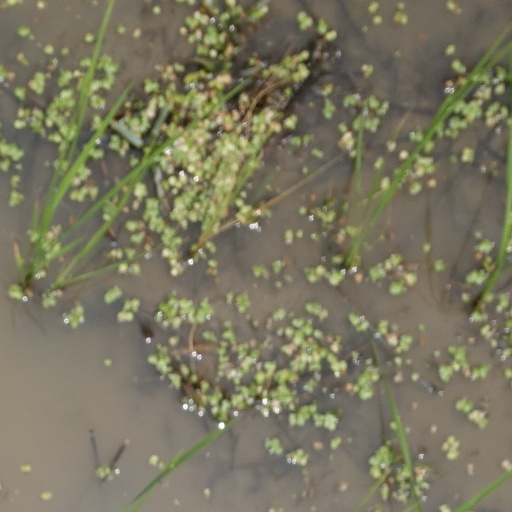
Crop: rice